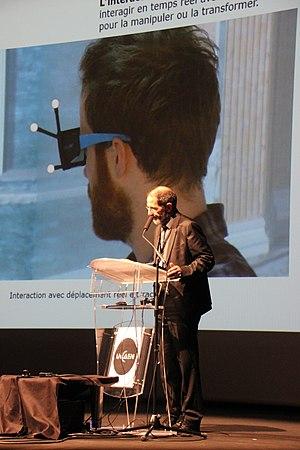
10 ans de Nocturnes du Plan de Rome 2016
Le Centre interdisciplinaire de réalité virtuelle est un plateau technique de l'Université de Caen. Fondée en 2006 à la suite de la structure Plan de Rome œuvrant à la restitution virtuelle de la Rome antique au IVᵉ siècle en se basant sur la maquette de plâtre réalisée par Paul Bigot et exposée au sein de la Maison de la recherche en sciences humaines, la structure est membre de l'Association Française de Réalité Virtuelle, dont l'objectif est à la fois de mutualiser les moyens techniques et humains, mais également de promouvoir l'usage de la réalité virtuelle.